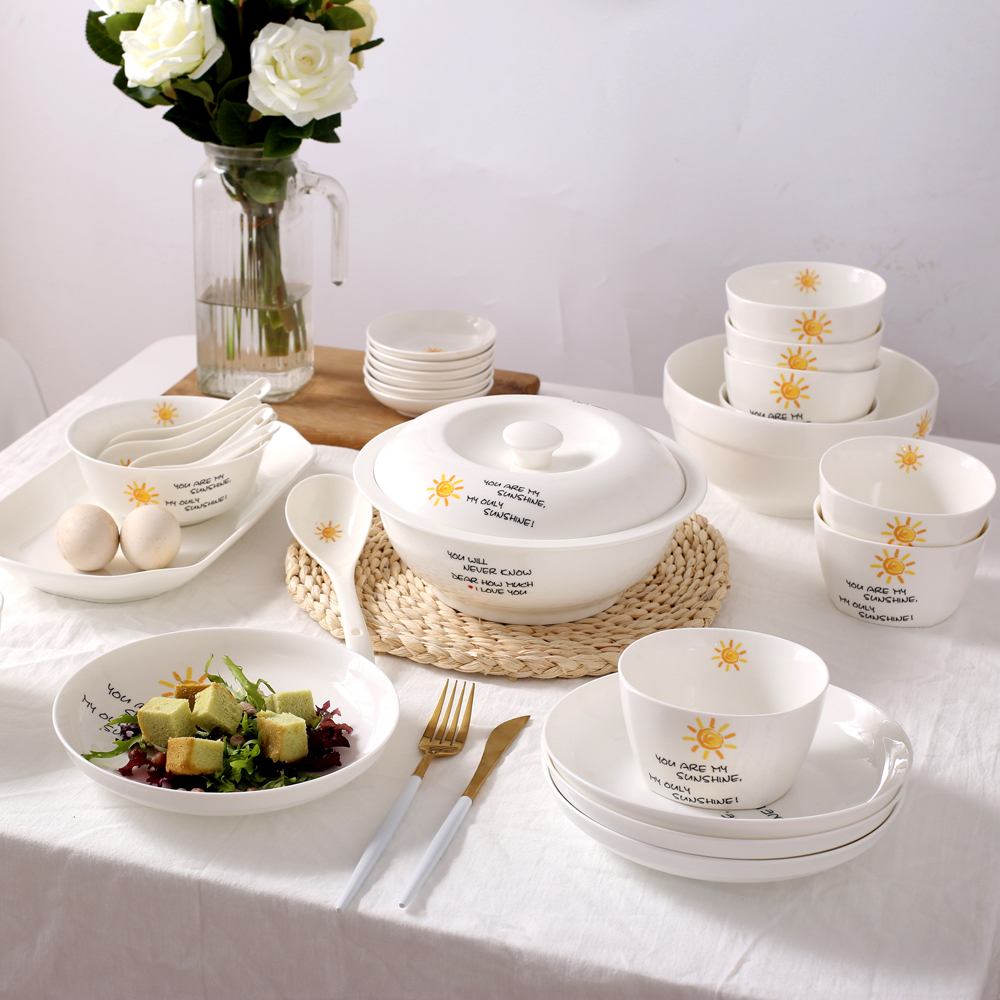
Label: trash